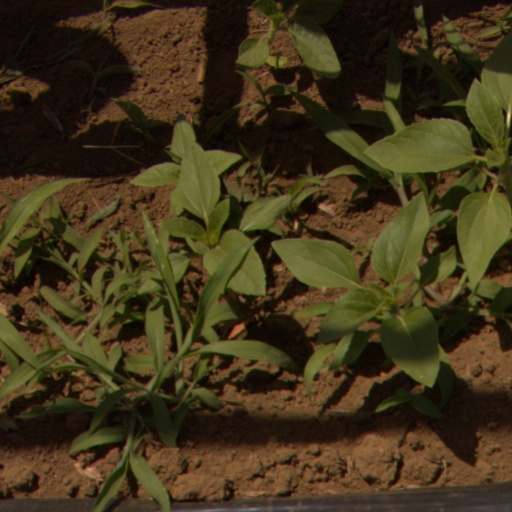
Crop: Jerusalem artichoke